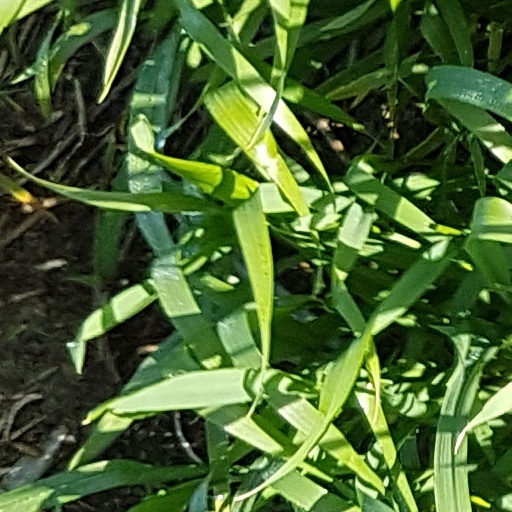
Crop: wheat